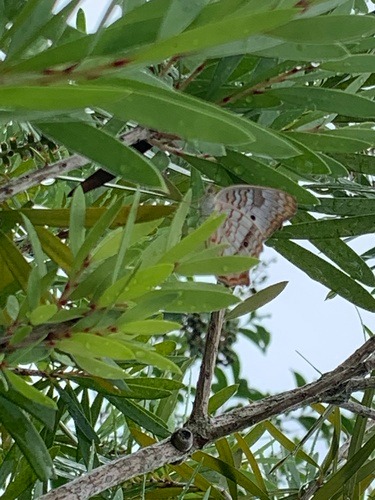
Scientific name: Anartia jatrophae
Common name: White peacock
Family: Nymphalidae
Order: Lepidoptera
Pollinator type: Primary pollinator
Habitat: Gardens, parks, and open areas
Geographic range: Southern United States to Argentina
Conservation status: Least Concern